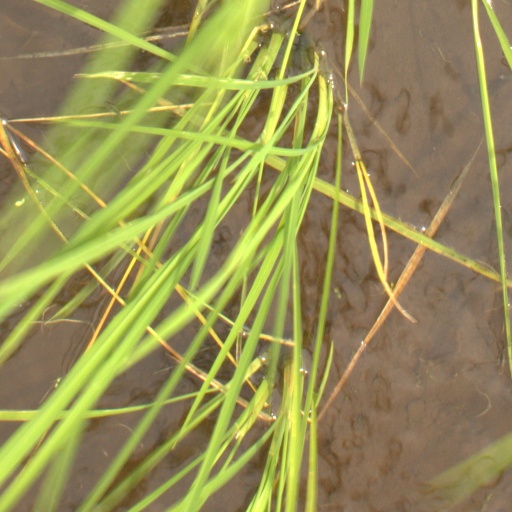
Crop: rice